Murder of Francisco Laurella, Fernando Pastor Sr., and Fernando Pastor Jr.

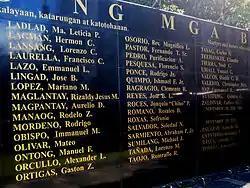
Detail of the Wall of Remembrance at the Bantayog ng mga Bayani, showing names from the first batch of Bantayog Honorees, including that of Francisco Laurella.

The murder of Francisco Laurella, Fernando Pastor Sr., and Fernando Pastor Jr. in Cabarroguis, Quirino on February 8, 1986, were three of numerous violent incidents associated with the Philippines' snap presidential elections of 1986. Quirino province assemblyman Orlando Dulay, who was the provincial coordinator of Ferdinand Marcos' political party, the Kilusang Bagong Lipunan (KBL) was caught and found guilty of the murders in 1990.